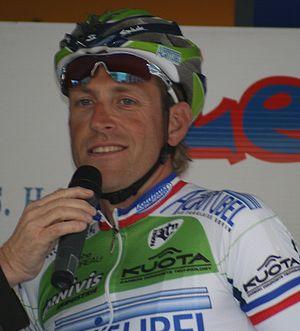
Christophe Moreau au Guidon d'or hellemmois 2008
Les championnats de France de cyclisme sur route sont organisés chaque année depuis 1907 afin de déterminer le champion de France et la championne de France. Le titre est attribué sur une course unique. Le champion de France porte un maillot tricolore jusqu'au championnat de France suivant. Depuis 1995, un titre de champion de France du contre-la-montre est également attribué.